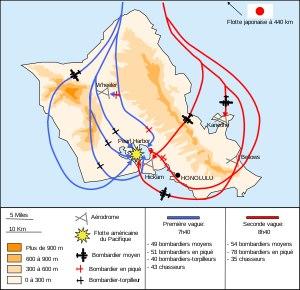
L’attaque de Pearl Harbor est une attaque surprise menée par les forces aéronavales japonaises le 7 décembre 1941 contre la base navale américaine de Pearl Harbor située sur l’île d’Oahu, dans le territoire américain d’Hawaï. Autorisée par l'empereur du Japon Hirohito, elle vise à détruire la flotte du Pacifique de l’United States Navy. Cette attaque provoque l'entrée des États-Unis dans le conflit mondial.